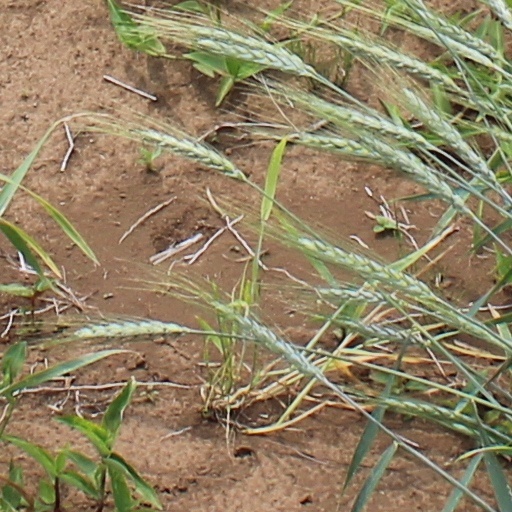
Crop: wheat